Jōten-ji

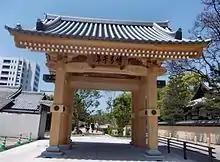
Hakata Sennen Gate

Hakata Gion Yamakasa is the most famous festival of Fukuoka and it is held around Kushida Shrine and Hakata Ward as the main sites.